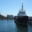
Label: ship